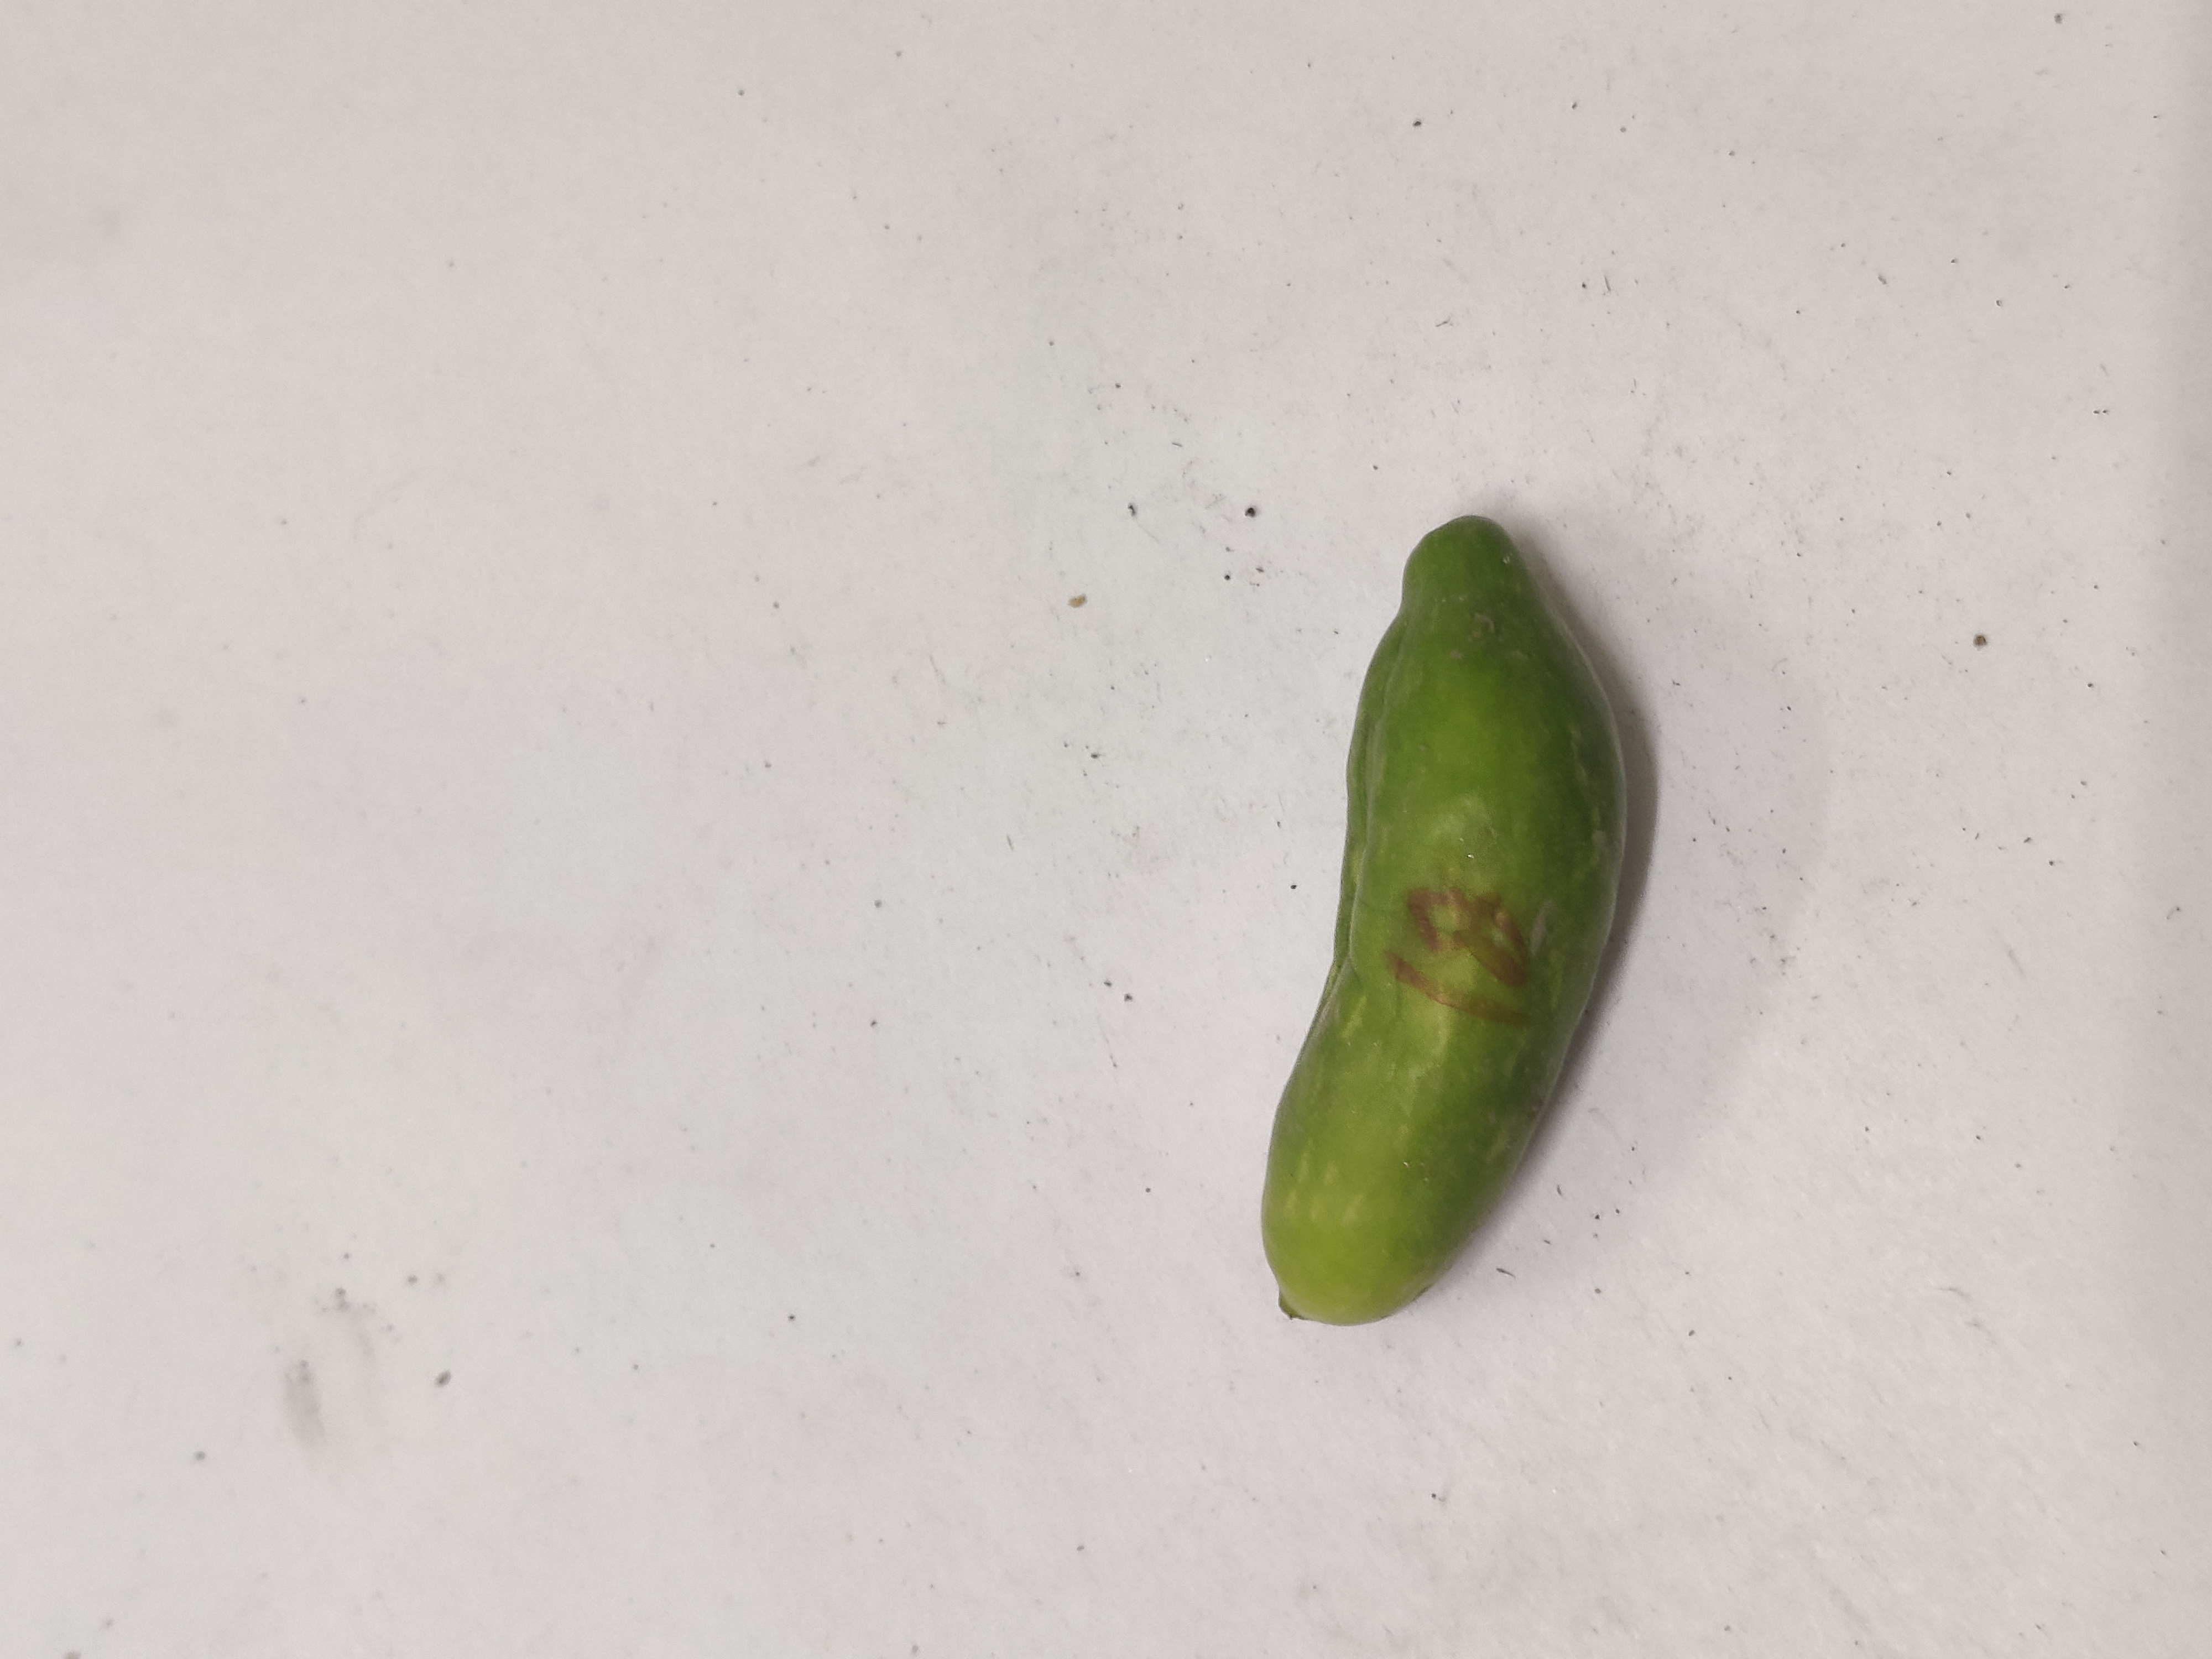
Crop: Ivy Gourd
Condition: Severely Damaged